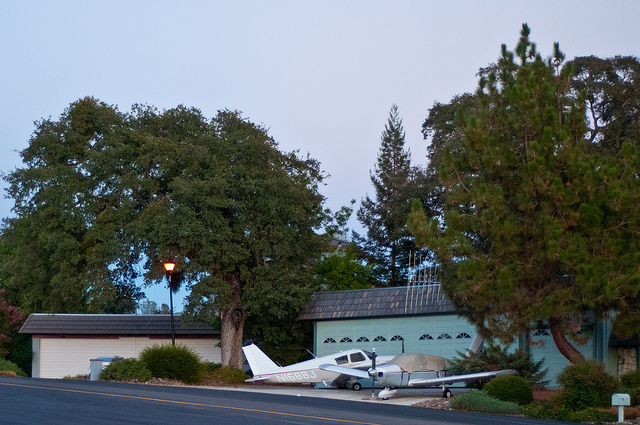
Small propeller aircraft parked outside a houses garage.

Two small single engine aircraft parked in front of a house.